Question: What design is on the window panes?
Tambaya: Wani irin ado ne a jikin gilasan tagar?
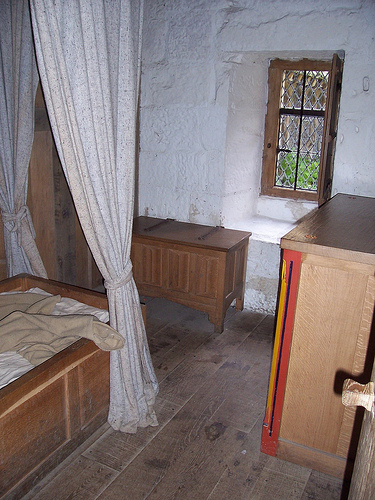
Answer: They are a diamond pattern.
Amsa: Sun kasance tsarin lu'u lu'u.